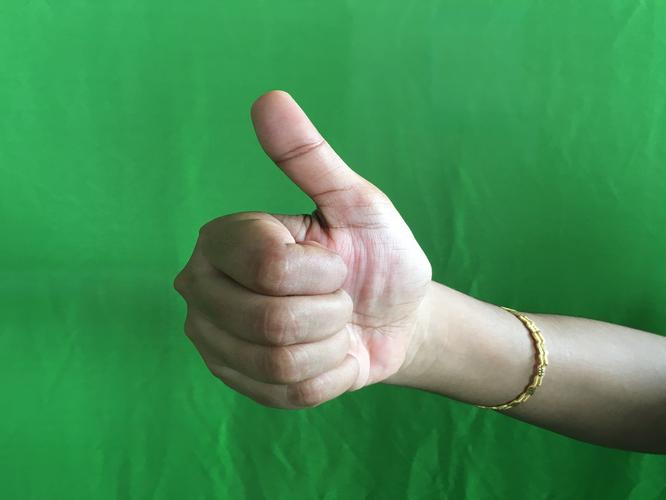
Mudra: Sikharam
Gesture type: single_hand